Vushtrri

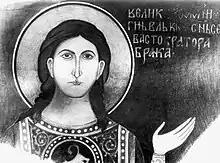
Vuk Branković used Vushtrri as capital of District of Branković.

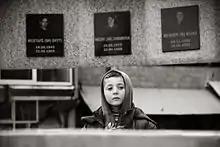
War memorial

The Dardani tribe ruled the region in the Iron Age, until the Roman conquest in the 1st century AD. Archaeological sites exist at various places in the vicinity, including Samodrezha, Pestova, Duboc Fortress, Stroc Castle and Breglumi. The region then came under Byzantine rule and later in 1389, under Ottoman rule.